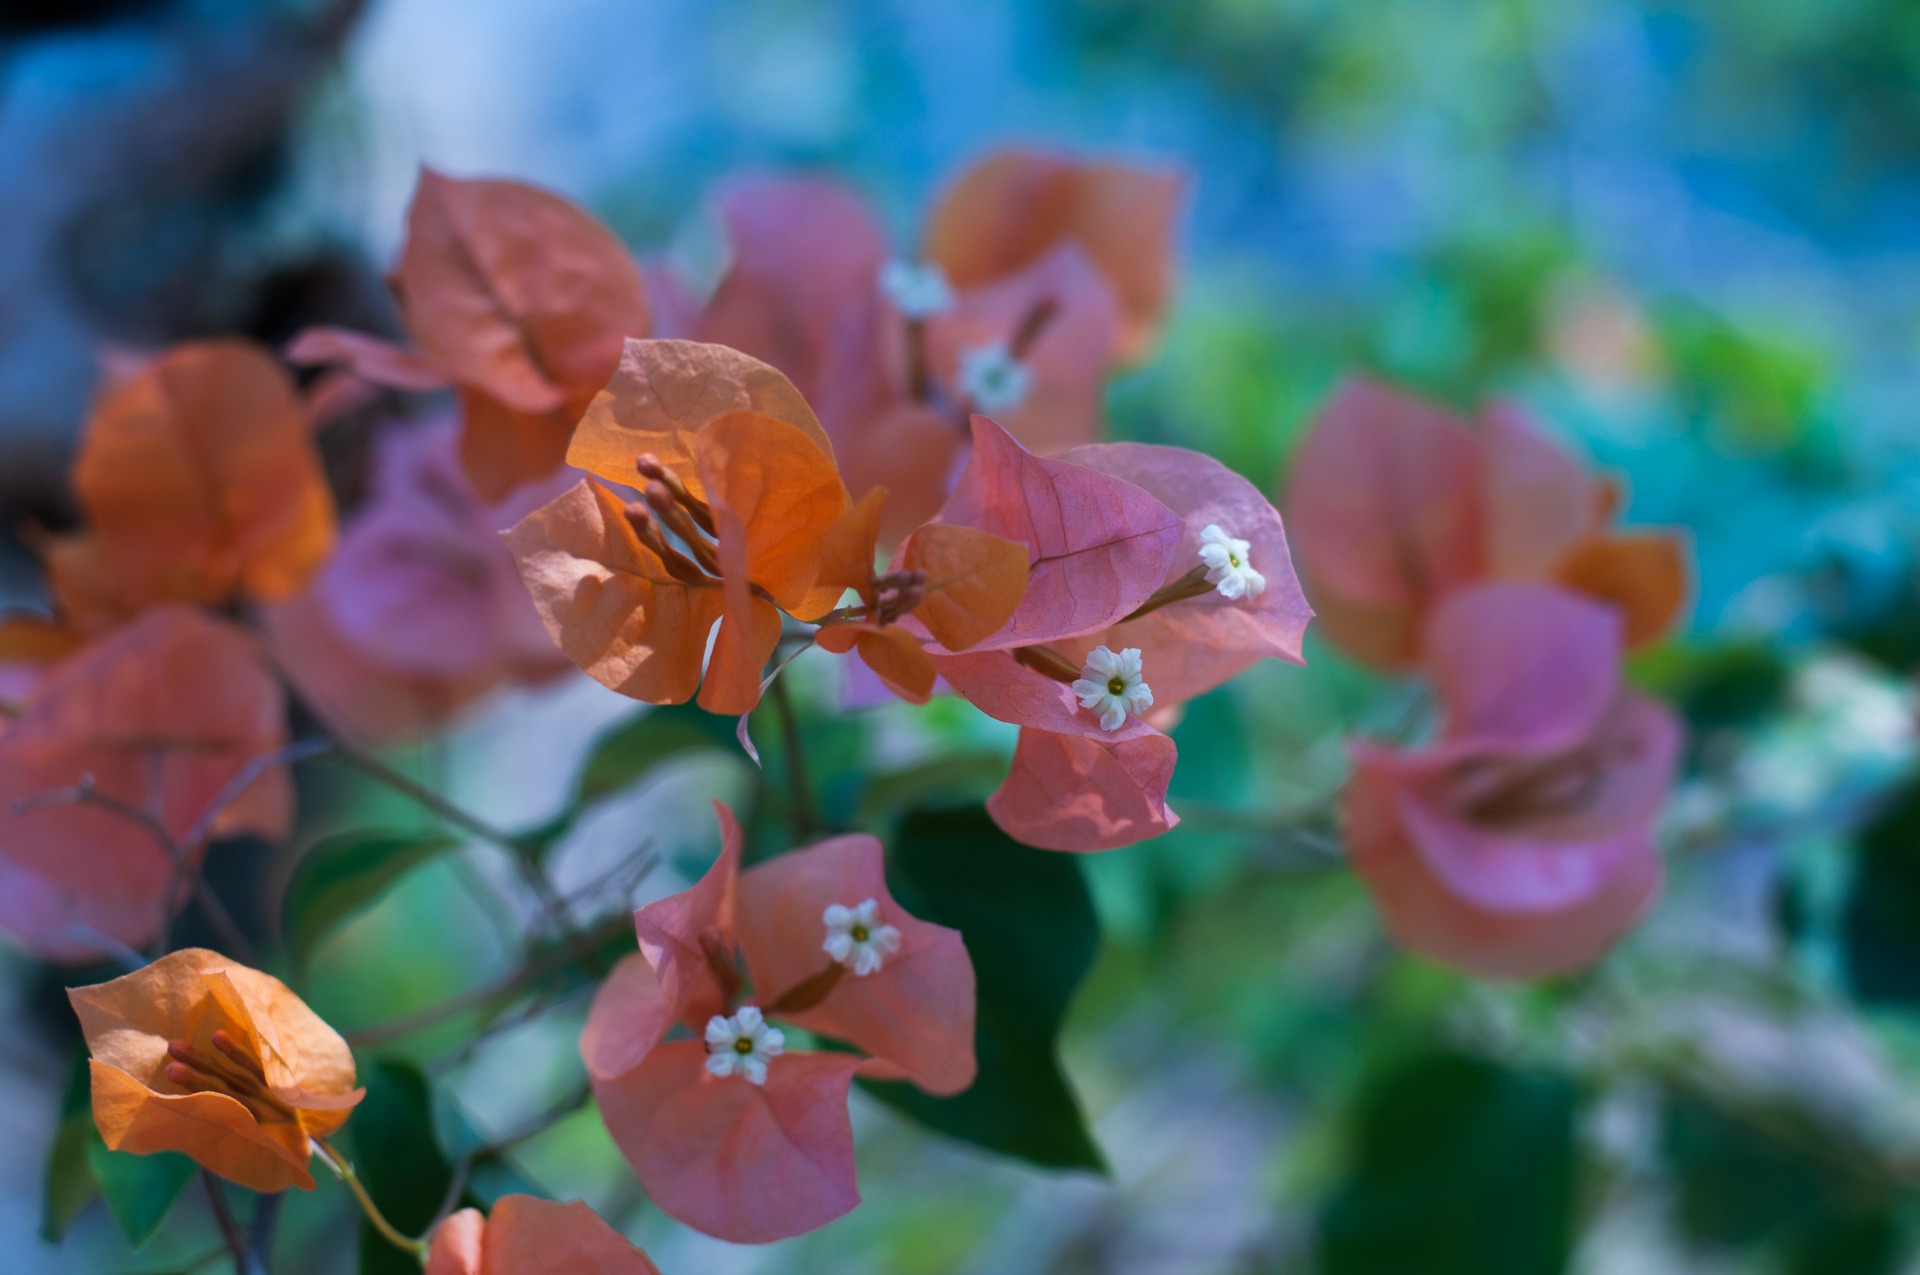
nature, blossom, plant, photography, stem, leaf, flower, petal, bloom, floral, environment, herb, natural, botany, agriculture, flora, botanical, wildflower, flowers, close up, outdoors, vegetation, shrub, horticulture, singapore, organic, macro photography, flowering plant, annual plant, land plant